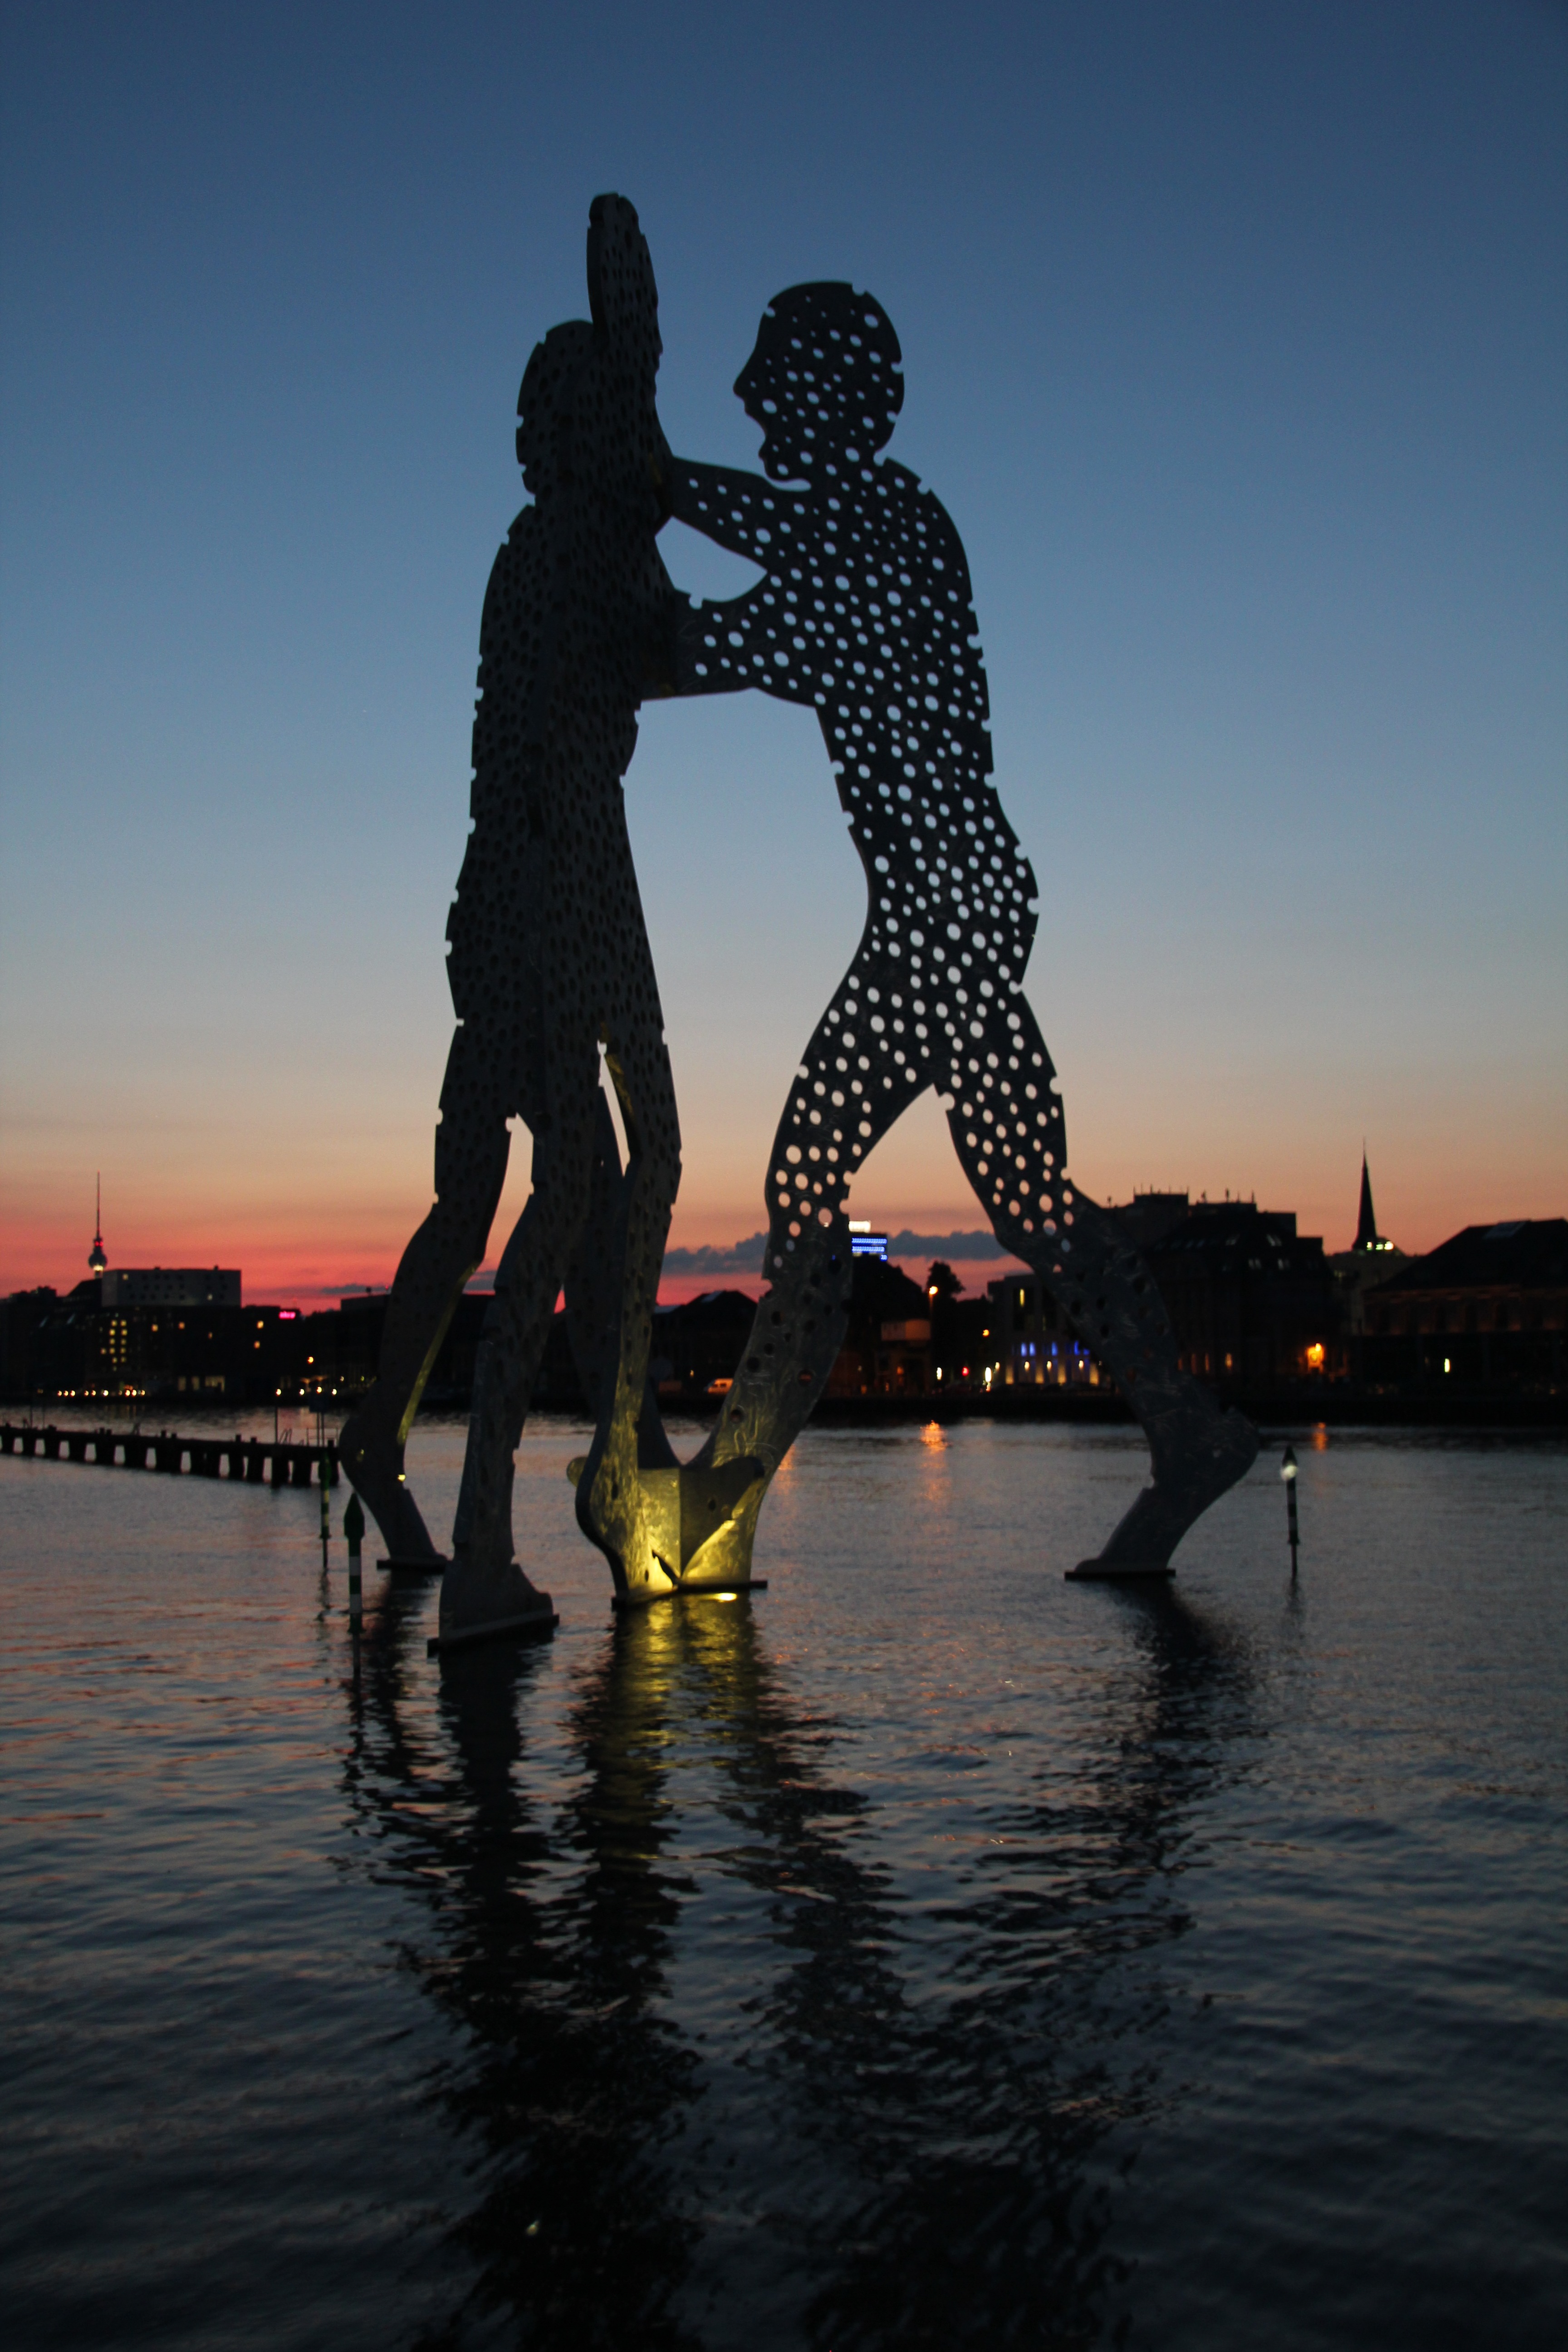
sea, silhouette, sunset, night, river, monument, dusk, evening, reflection, artwork, sculpture, berlin, spree, bundestag, government district, molecule men, treptower park